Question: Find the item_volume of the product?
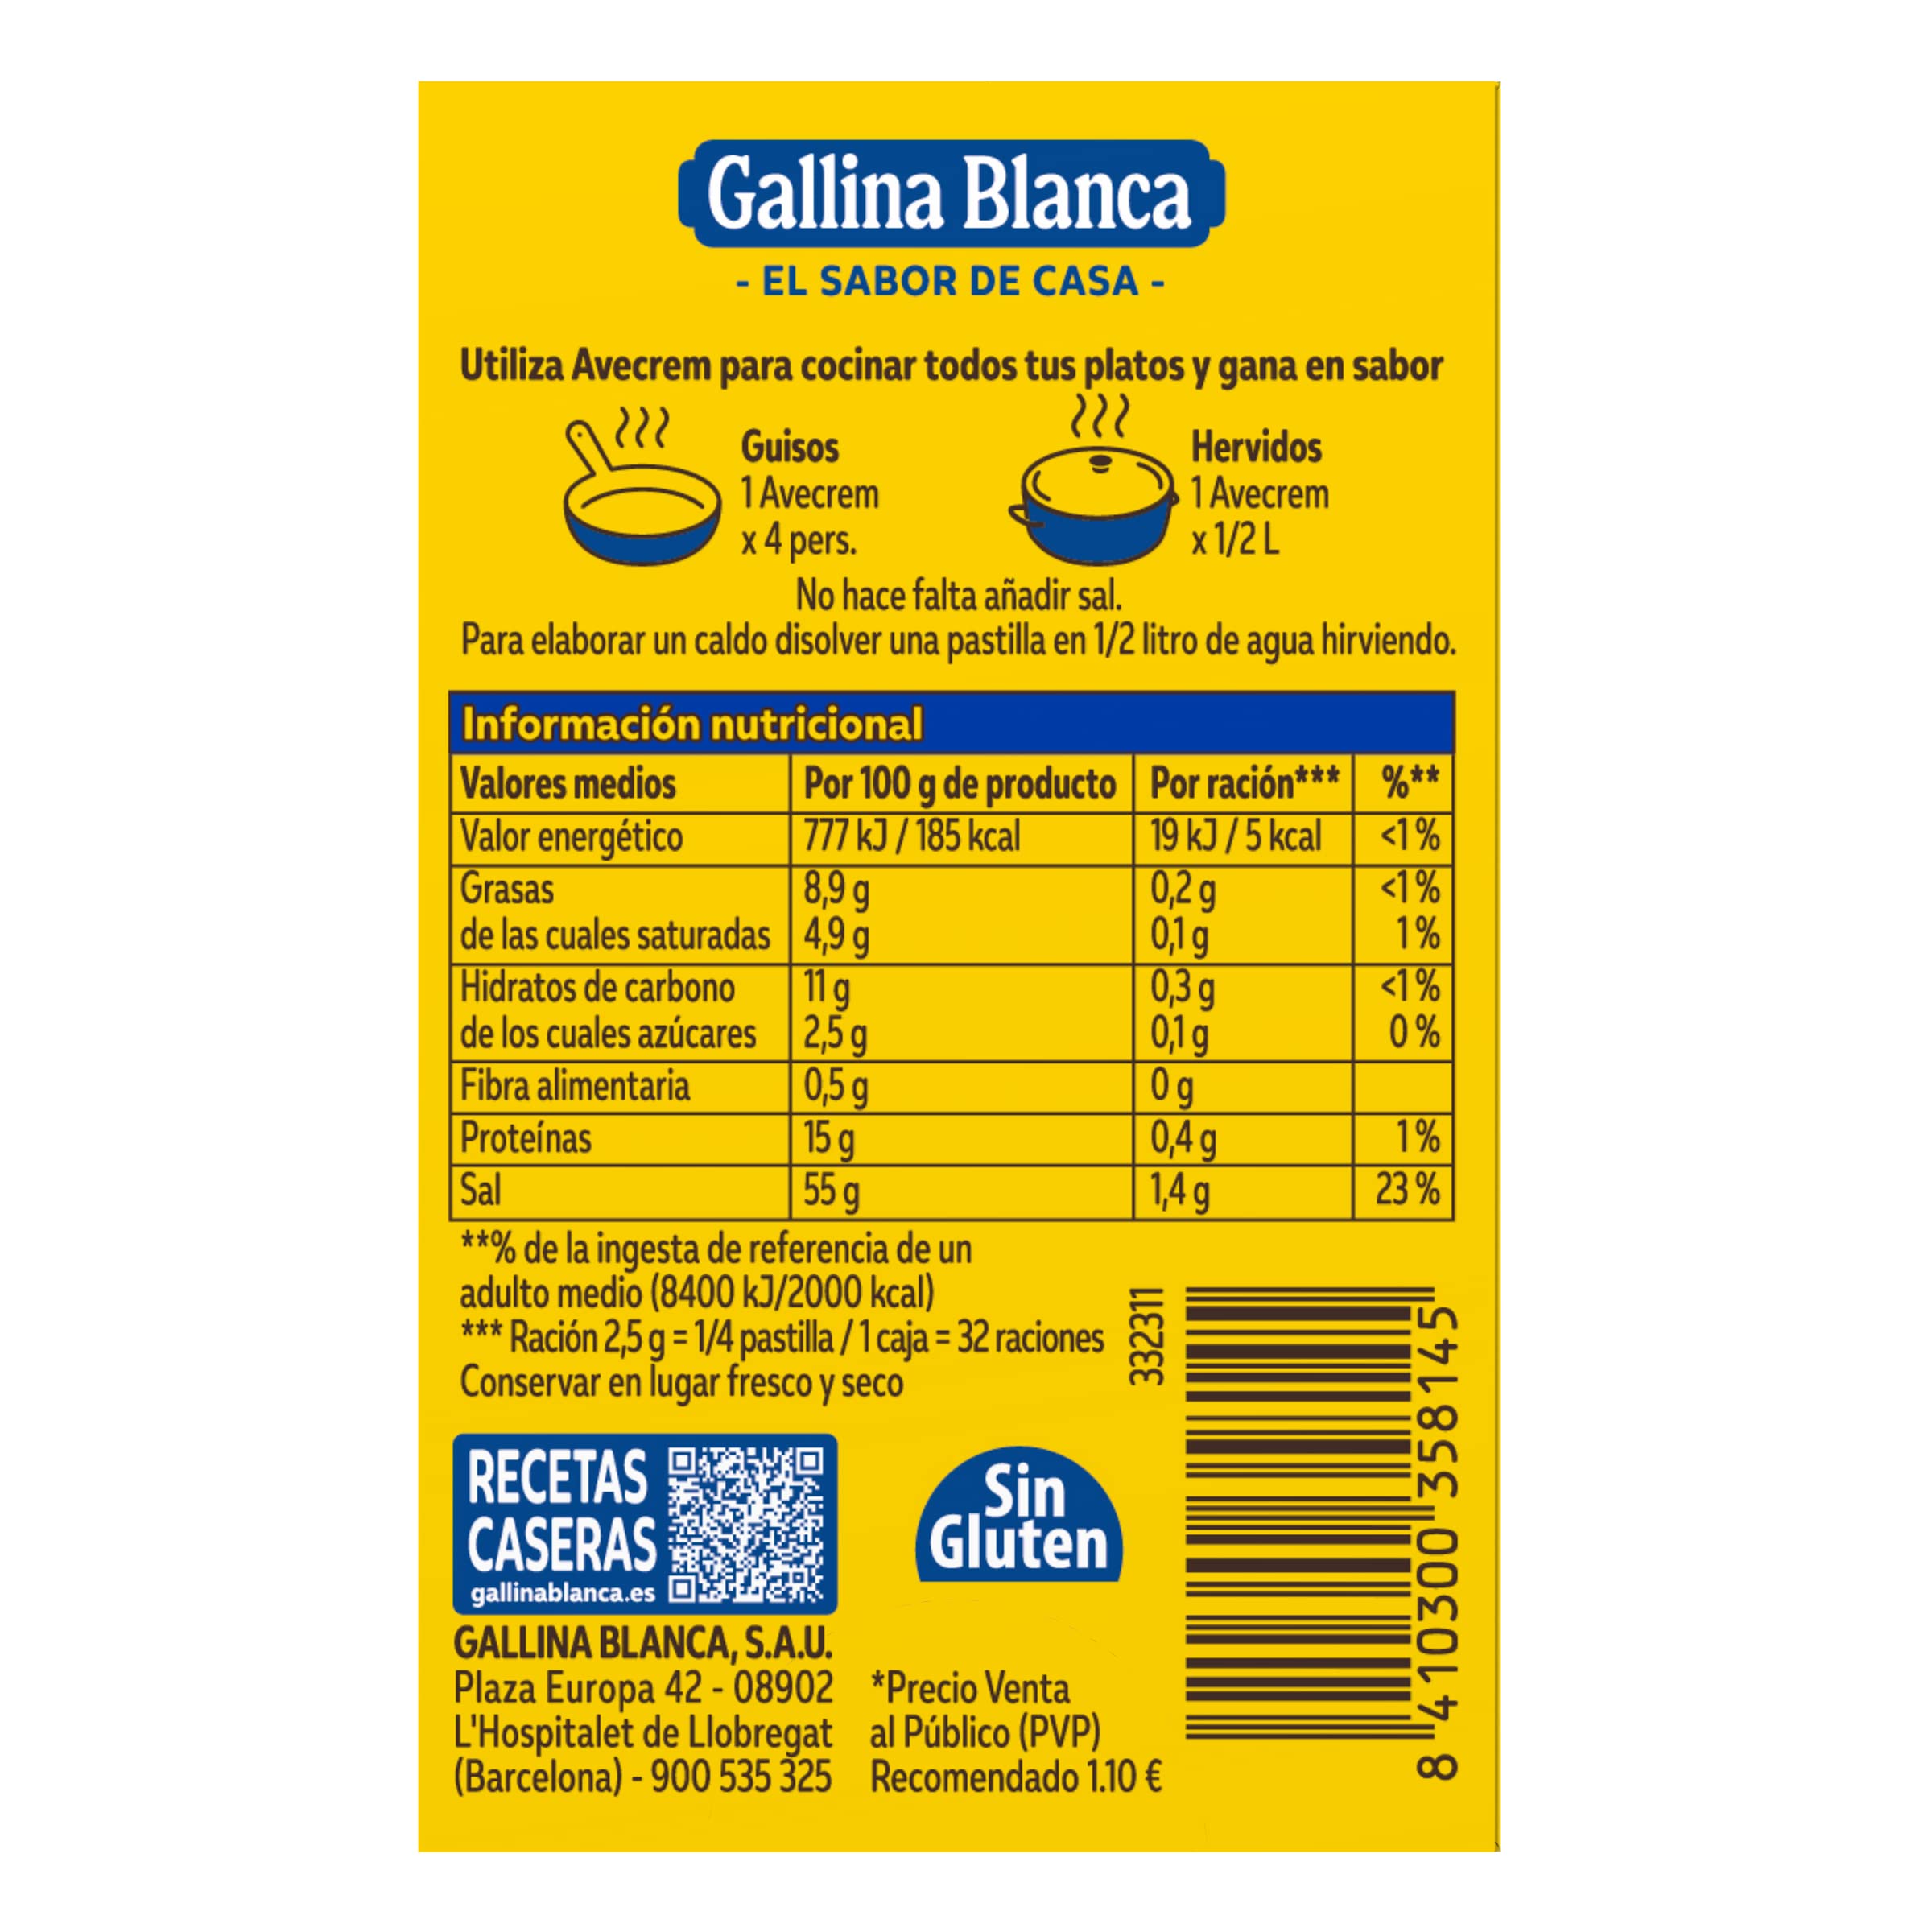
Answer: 900.0 litre